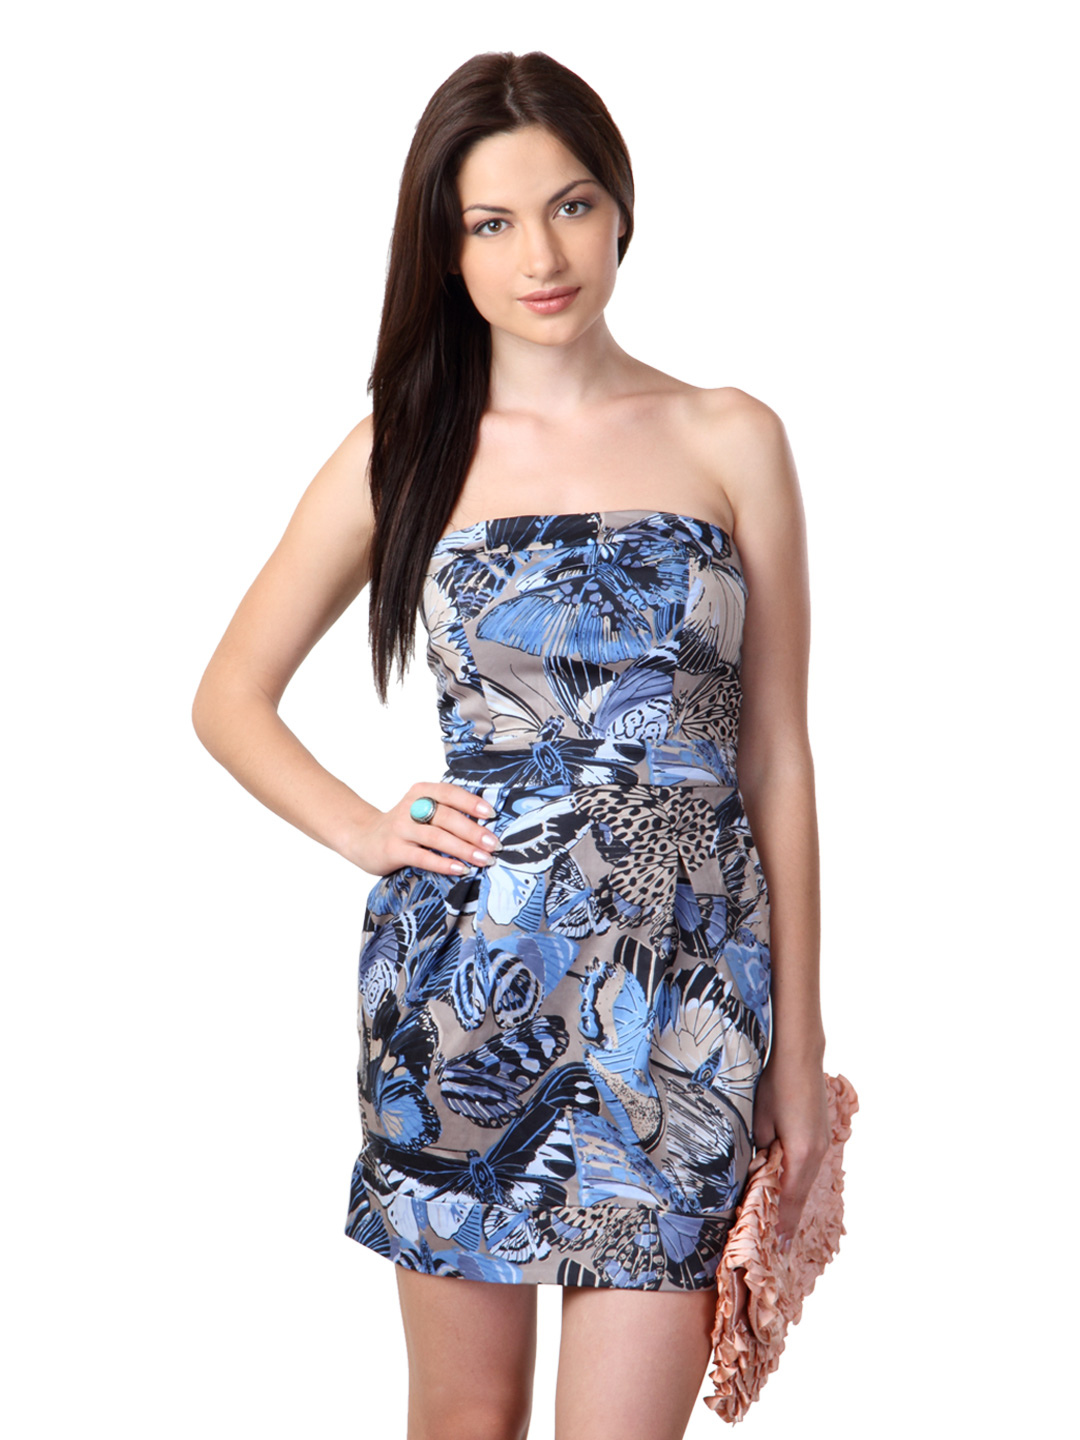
French Connection Women Blue Dress
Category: Apparel / Dress / Dresses
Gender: Women
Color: Blue
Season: Winter 2011
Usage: Casual